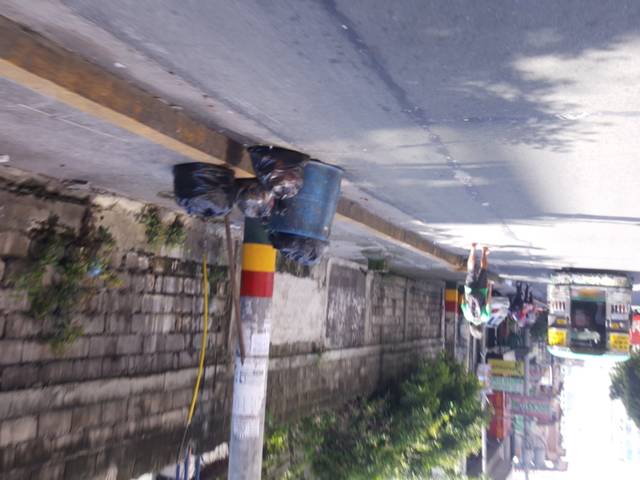
Region: Philippines
Coordinates: 14.576, 120.981